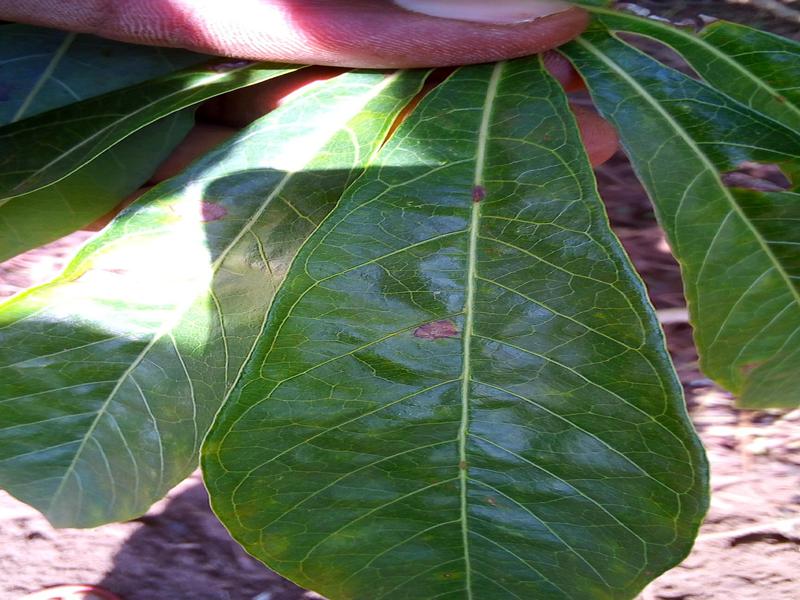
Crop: cassava
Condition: healthy